Nude (art)

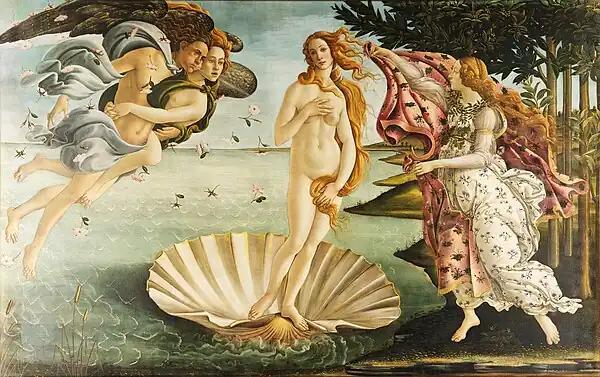
"The Birth of Venus" by Sandro Botticelli, c. 1484–1486

During the Renaissance, interest in the nude body in art was being rekindled after a thousand years. Toward the end of Greco-Roman antiquity, Christian doctrines of celibacy, chastity, and the devaluation of the flesh led to the declining interest of nudes for patrons, and thus for artists. Since the end of the ancient classical period, the unclothed body was only depicted in rare instances like renderings of Adam and Eve. Now, with the rise of Renaissance humanism, Renaissance artists were relishing opportunities to depict the unclothed body.